David Brody (journalist)

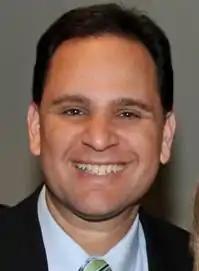
David Brody, 2007

David Philip Brody is an American commentator for the Christian Broadcasting Network. Brody is also known for his vocal support of Donald Trump.